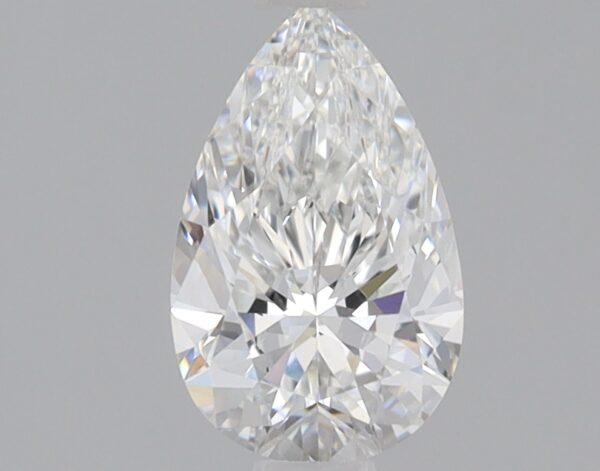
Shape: pear
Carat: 0.7
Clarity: VS1
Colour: E
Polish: EX
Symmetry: EX
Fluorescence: NONE
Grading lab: IGI
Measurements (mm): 7.85 x 4.9 x 3.12